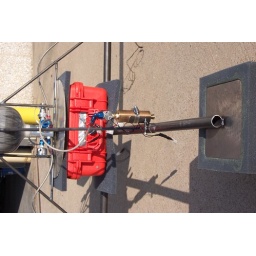
Second lander computer box wedged in